Mano Menezes

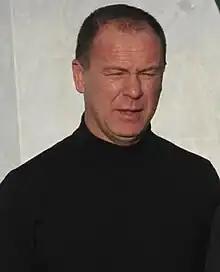
Menezes in 2009

On 4 December 2007, Menezes agreed to become head coach of Corinthians for the upcoming campaign. In his first year, he led the club to the Copa do Brasil finals, losing to Sport Recife, and achieved promotion from division two, again as champions.